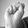
ASL letter: S